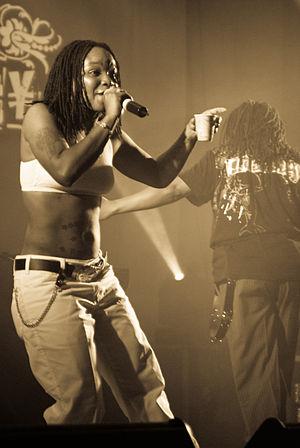
Yo Majesty est un groupe de hip-hop américain, originaire de Tampa, en Floride. Il est produit par le groupe electro britannique HardfeelingsUK. Yo Majesty apparaît dans le classement des « 11 meilleurs groupes de 2008 », et celui des « 25 groupes les plus excitants en Amérique » du magazine NME.